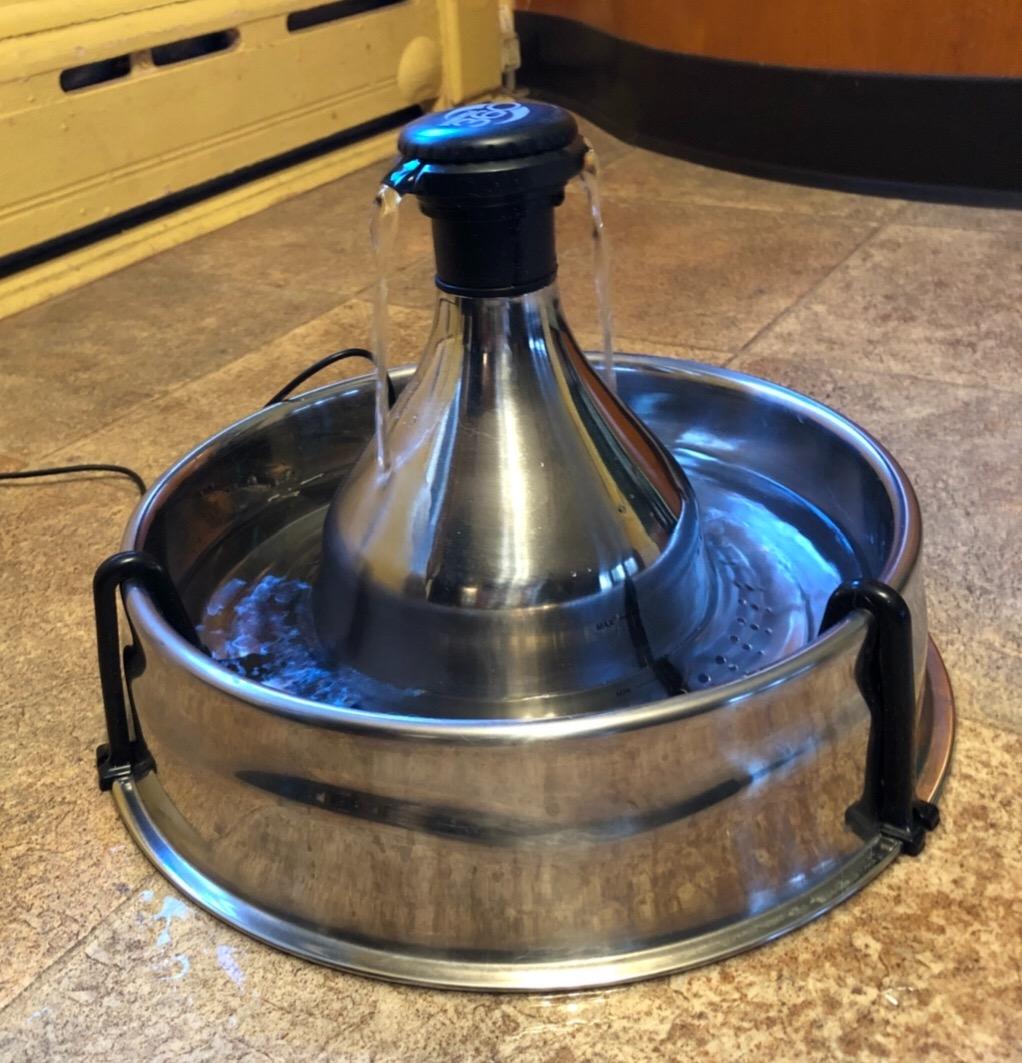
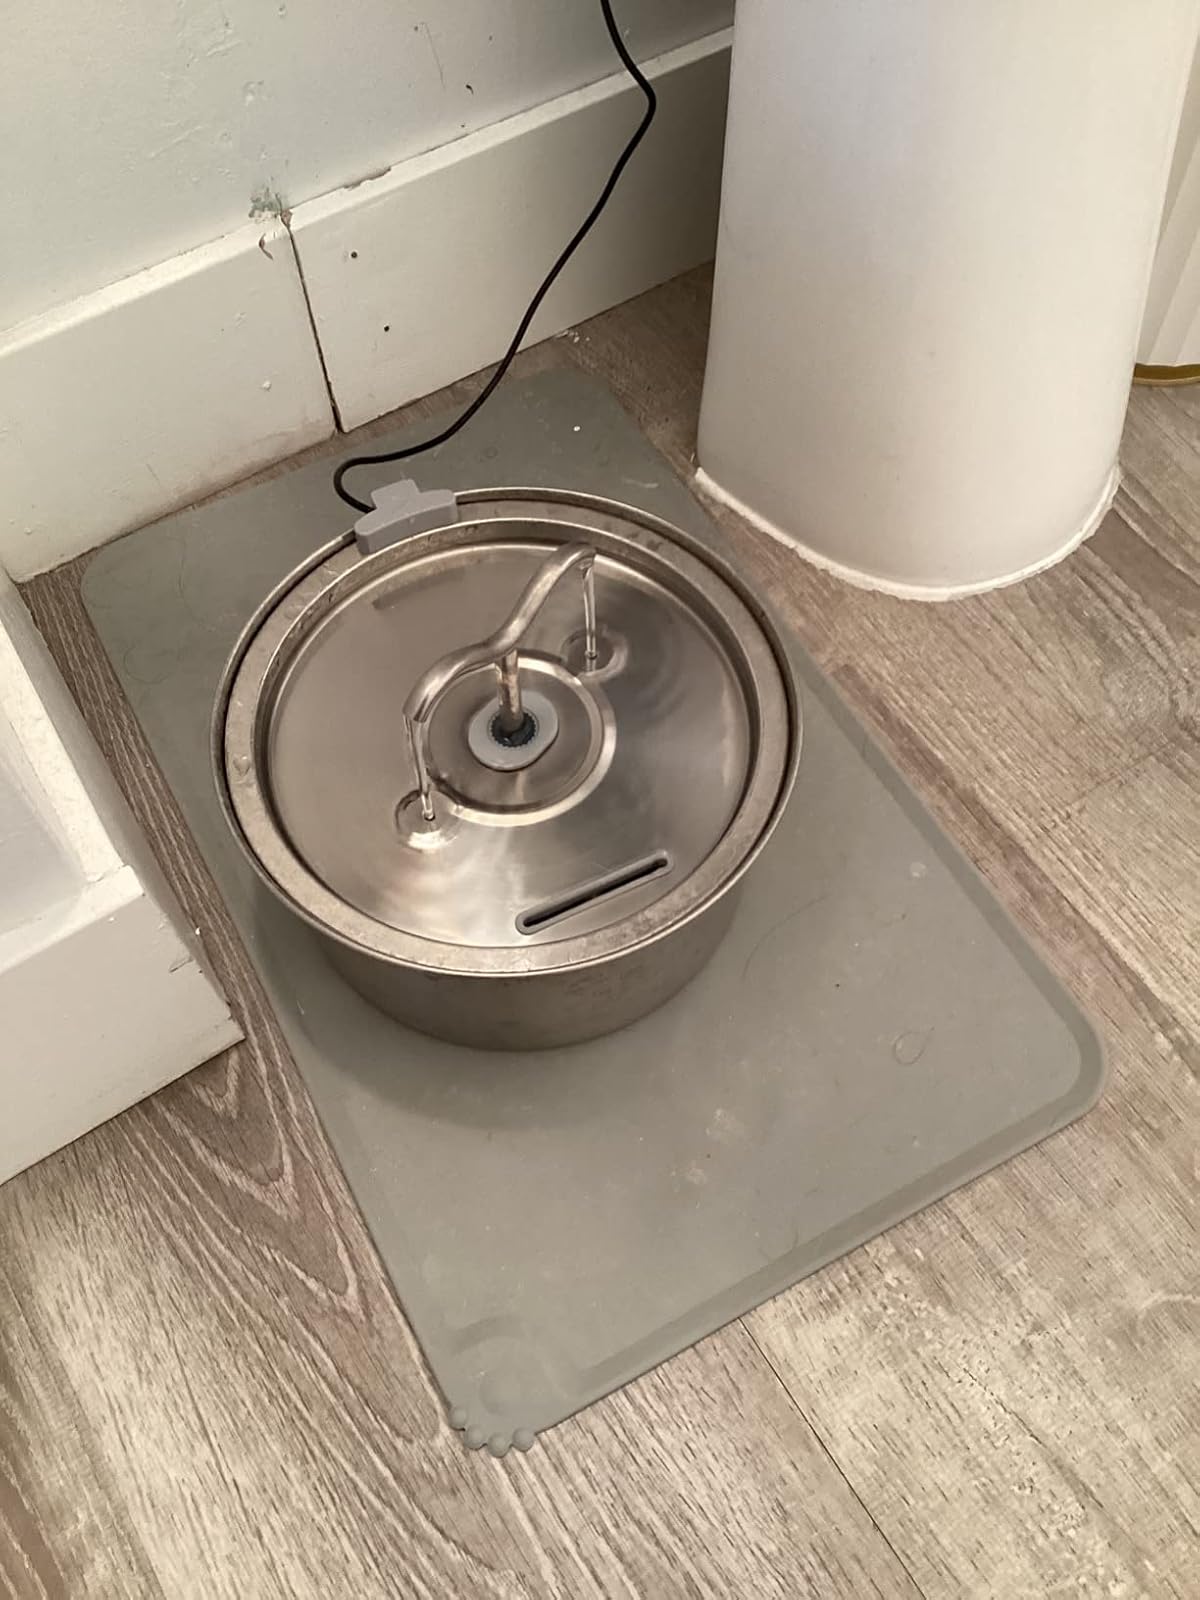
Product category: items_bowl
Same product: no